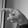
ASL letter: P